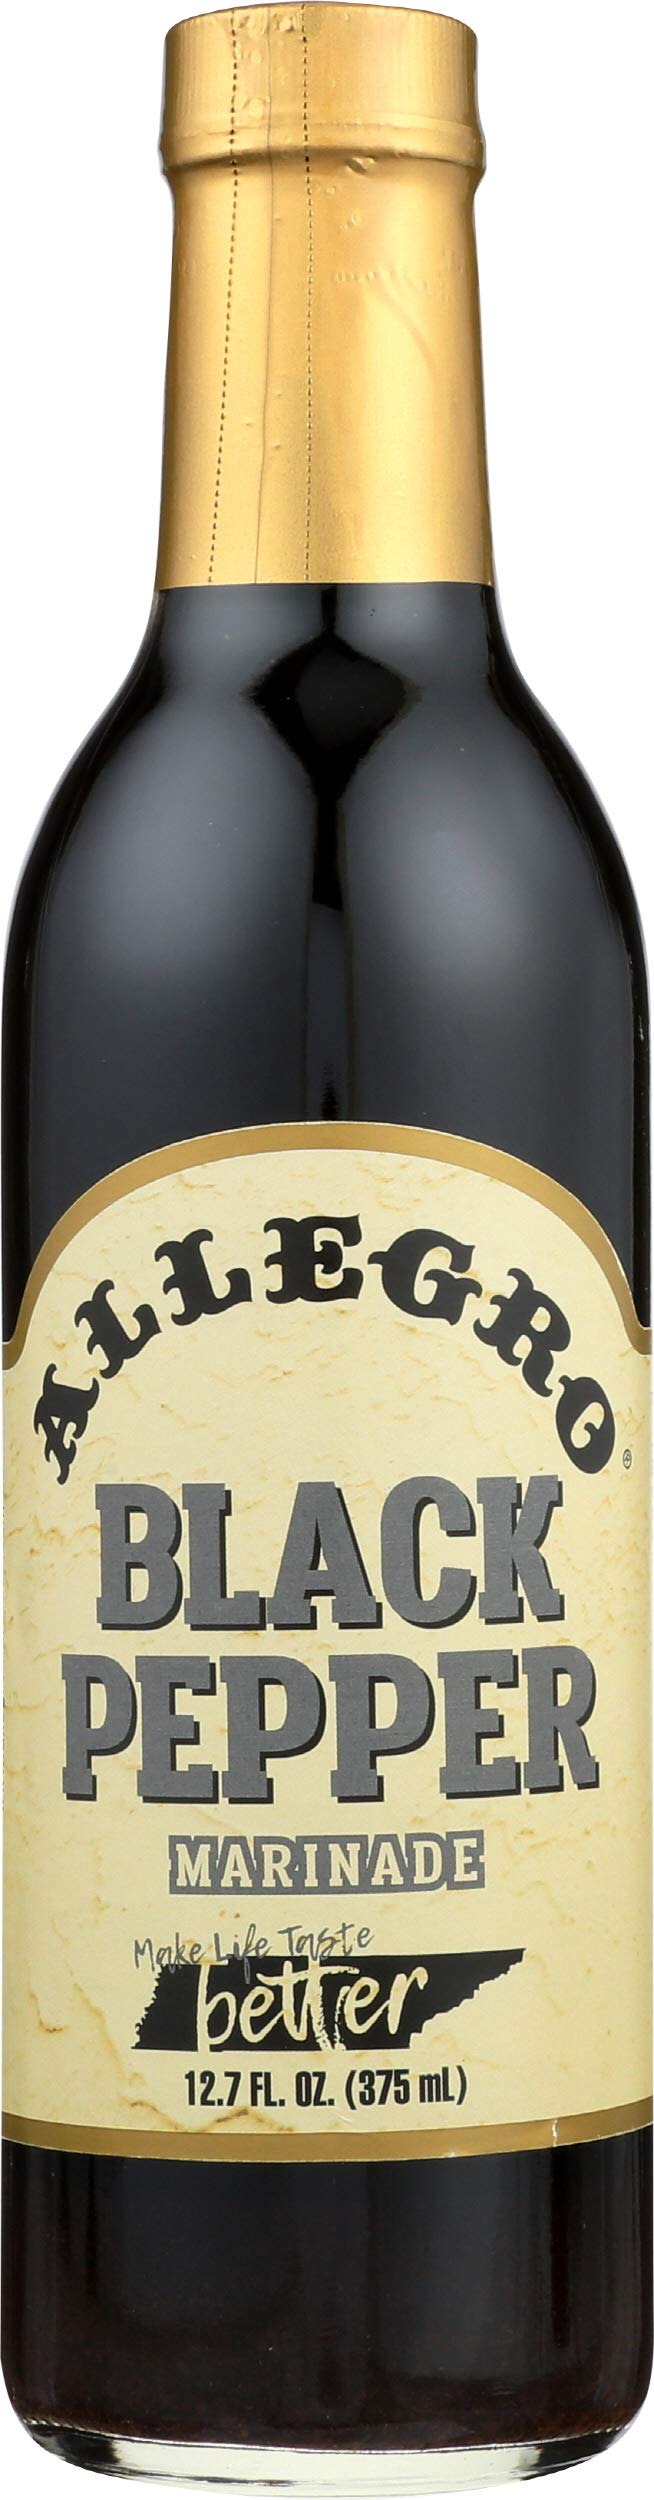
Item Name: ALLEGRO Marinade Black Pepper, 12 Oz(6 Pack),, 12.7 Oz (Pack Of 6)
Bullet Point: Marinade
Value: 76.2
Unit: Ounce

Price: 11.36